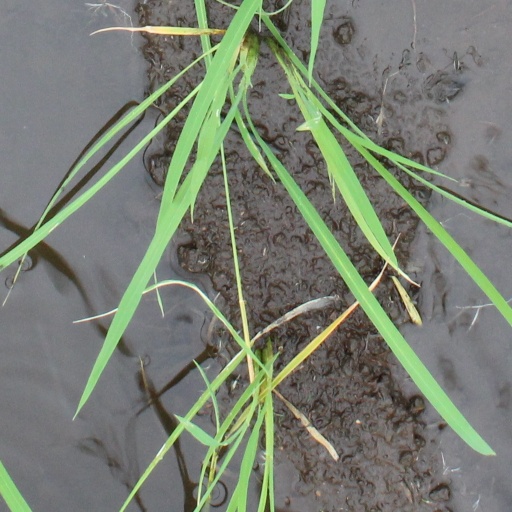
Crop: rice